Answer in natural language. How many Dressers are visible in the scene? Choose between the following options: 1, 3, 4, 1 or 5
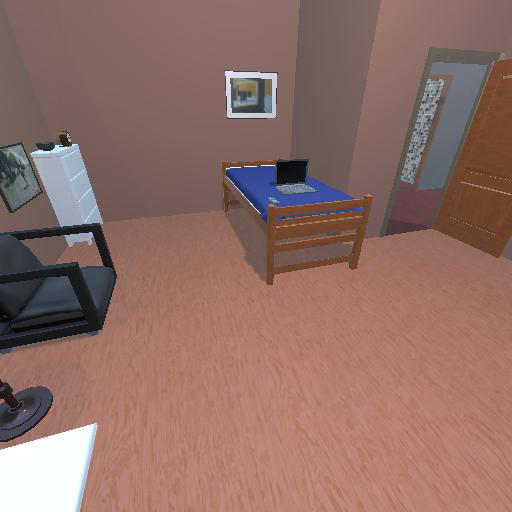
<answer>1</answer>